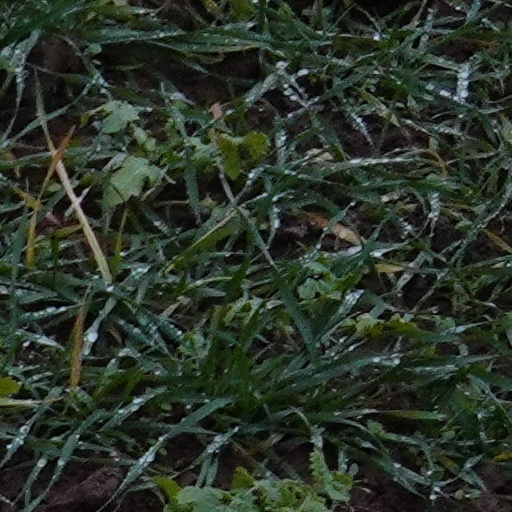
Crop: wheat